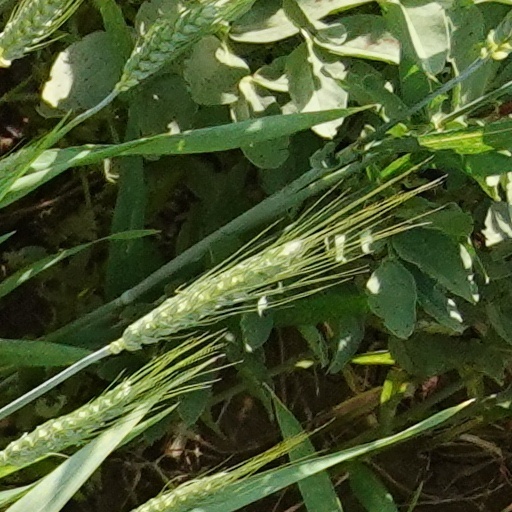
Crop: wheat